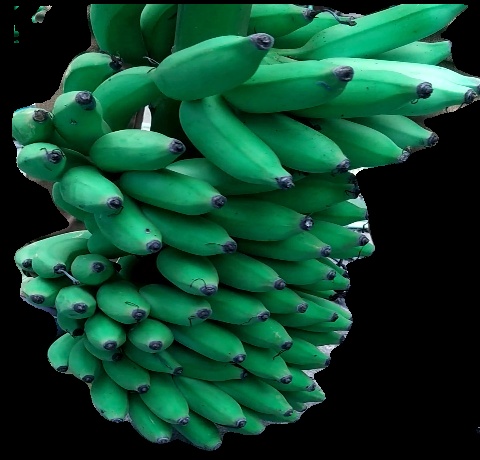
Variety: elakki-bale
Grade: grade1